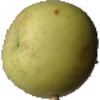
Label: Apple Golden 3